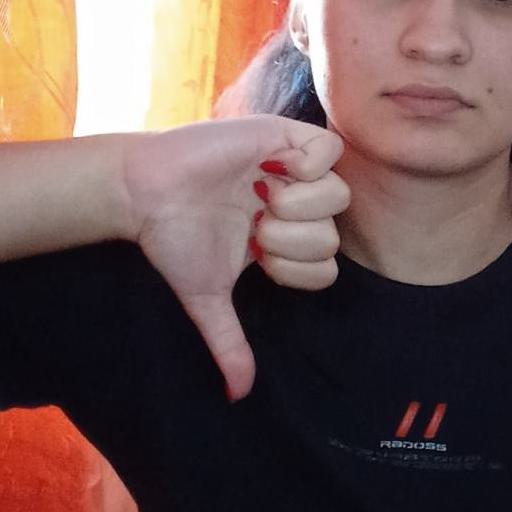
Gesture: dislike